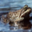
Label: frog